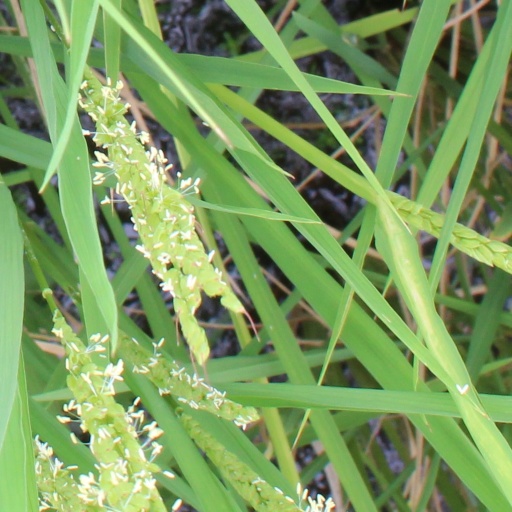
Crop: rice